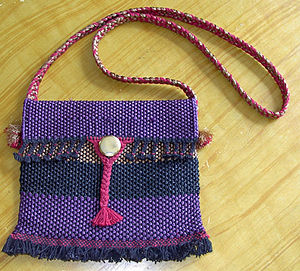
Taske
Vævet skuldertaske.
En taske er en beholder lavet af et mere eller mindre fleksibelt materiale. En taske er en normalt mindre og egnet til transport af mindre eller større genstande.